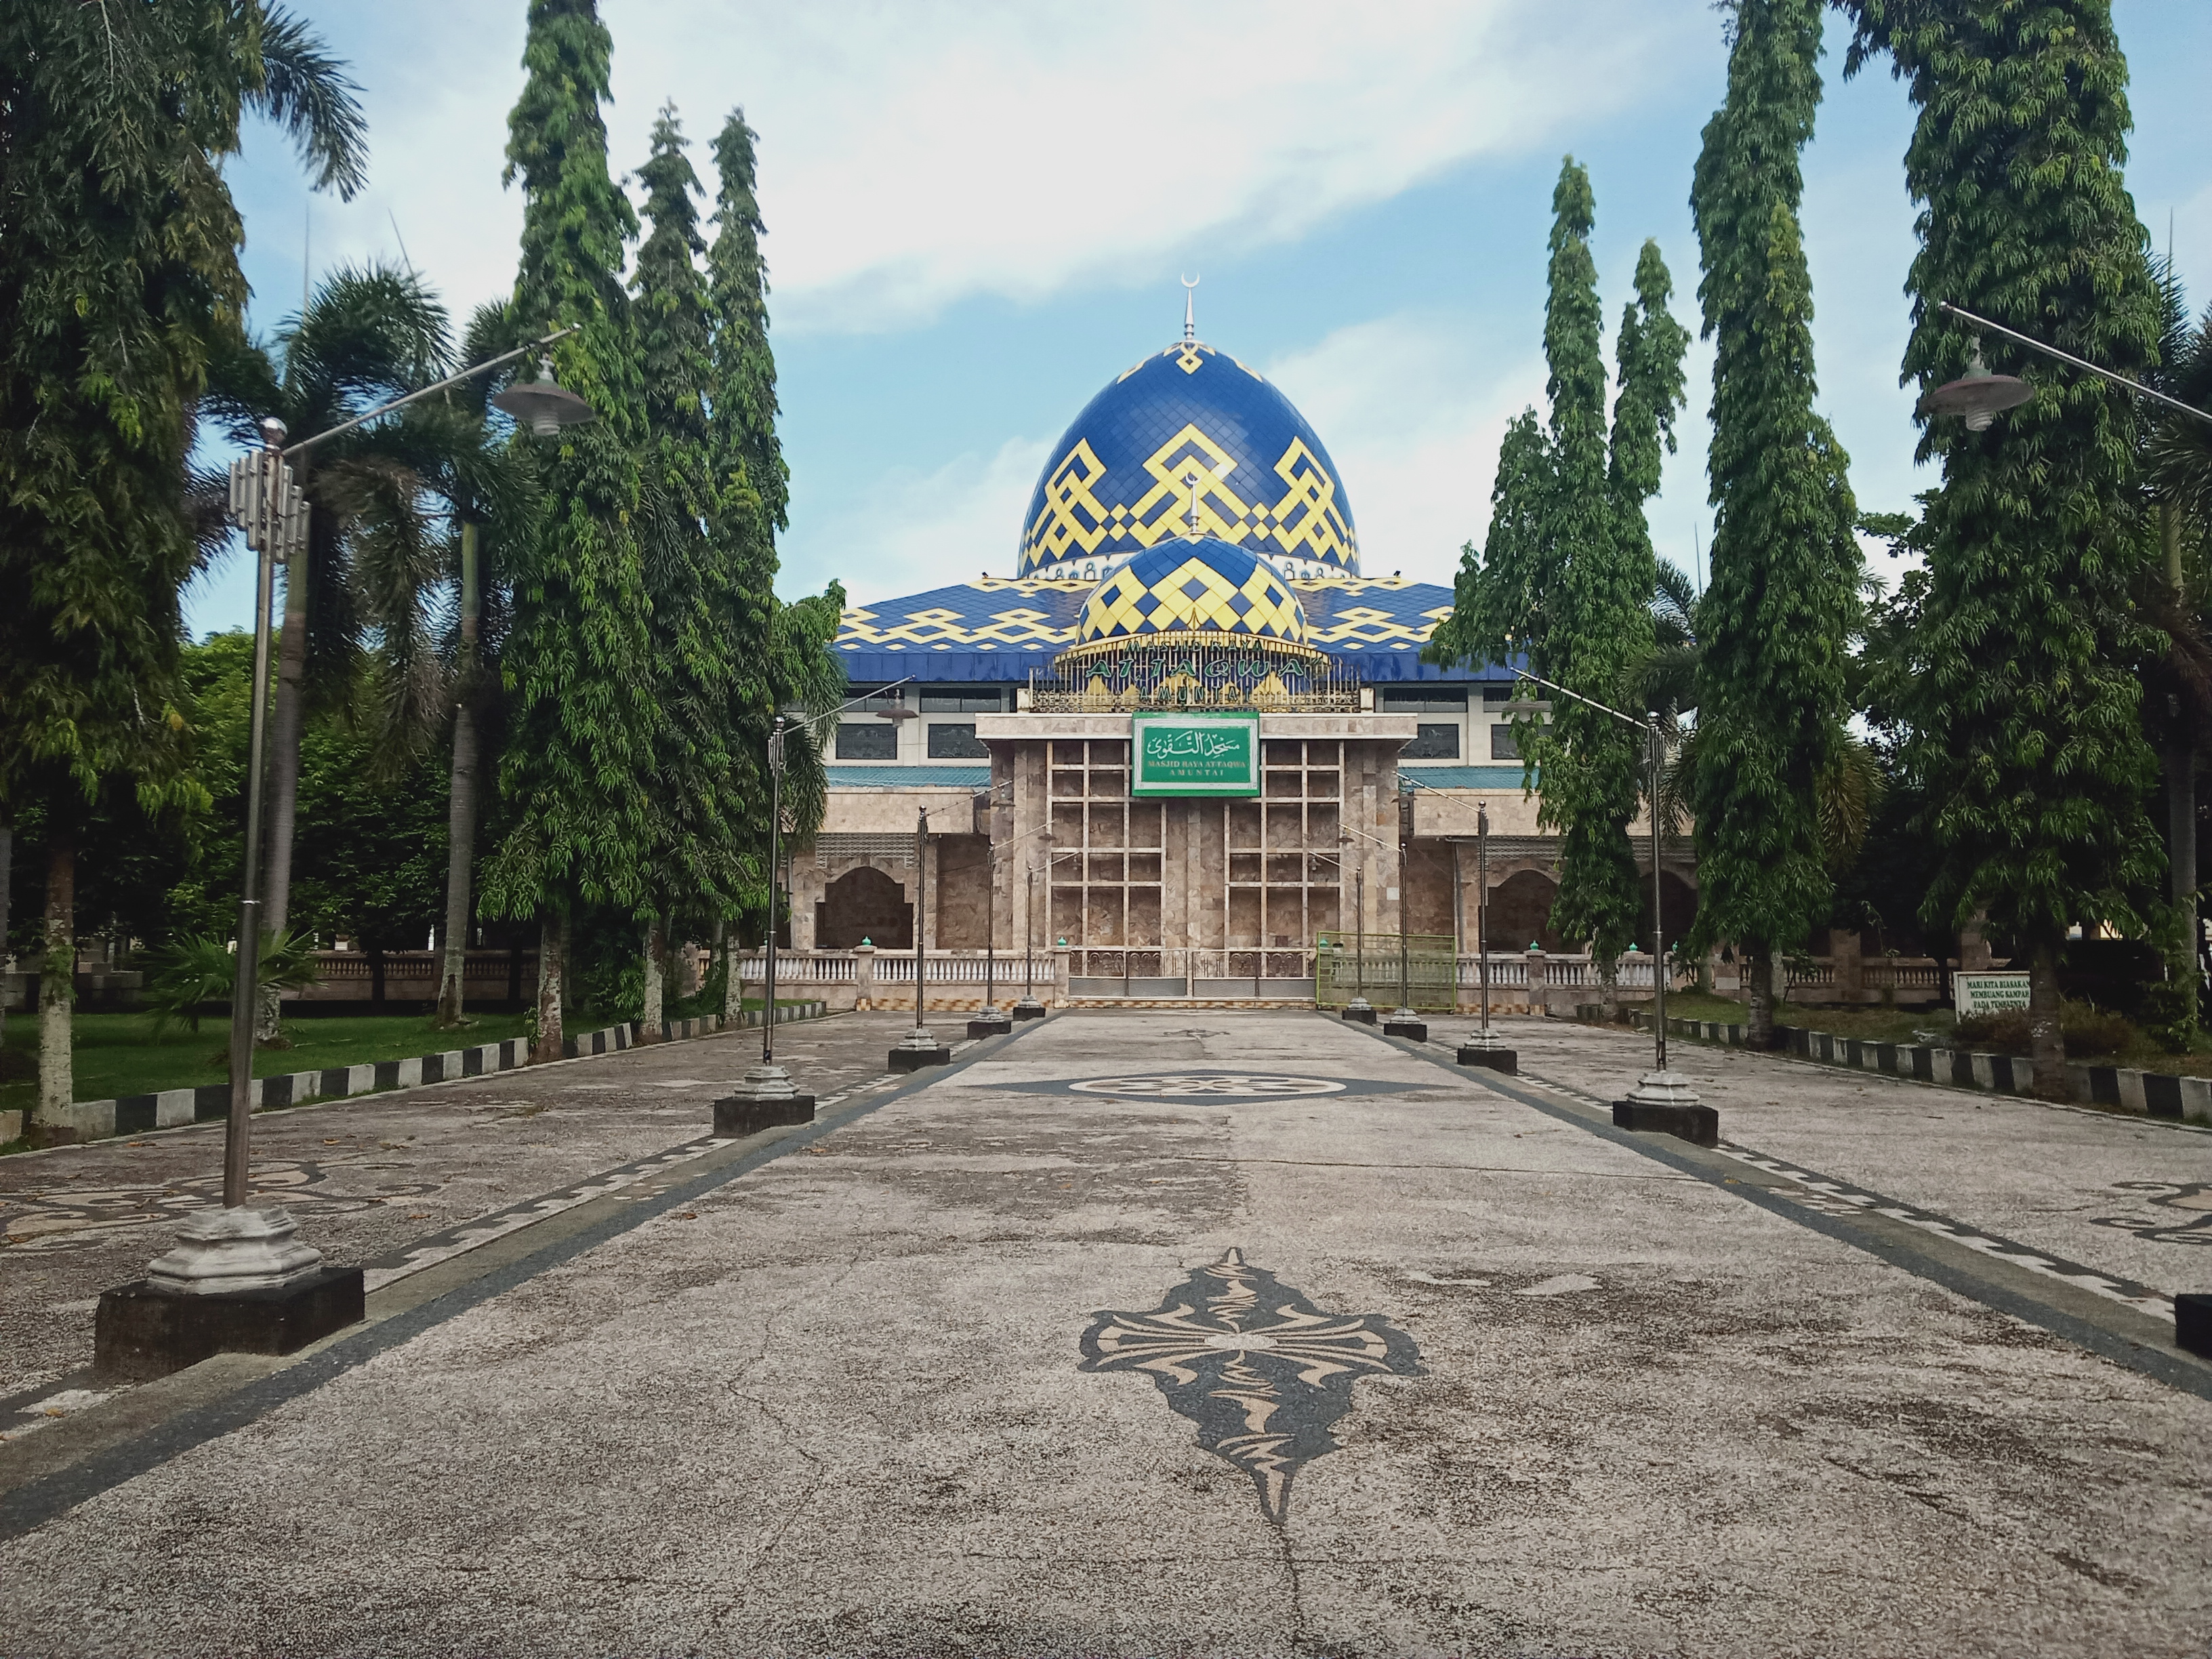
natural, landmark, building, architecture, daytime, dome, tree, place of worship, tourism, city, mosque, palace, tourist attraction, basilica, plant, symmetry, street, facade, byzantine architecture, vacation